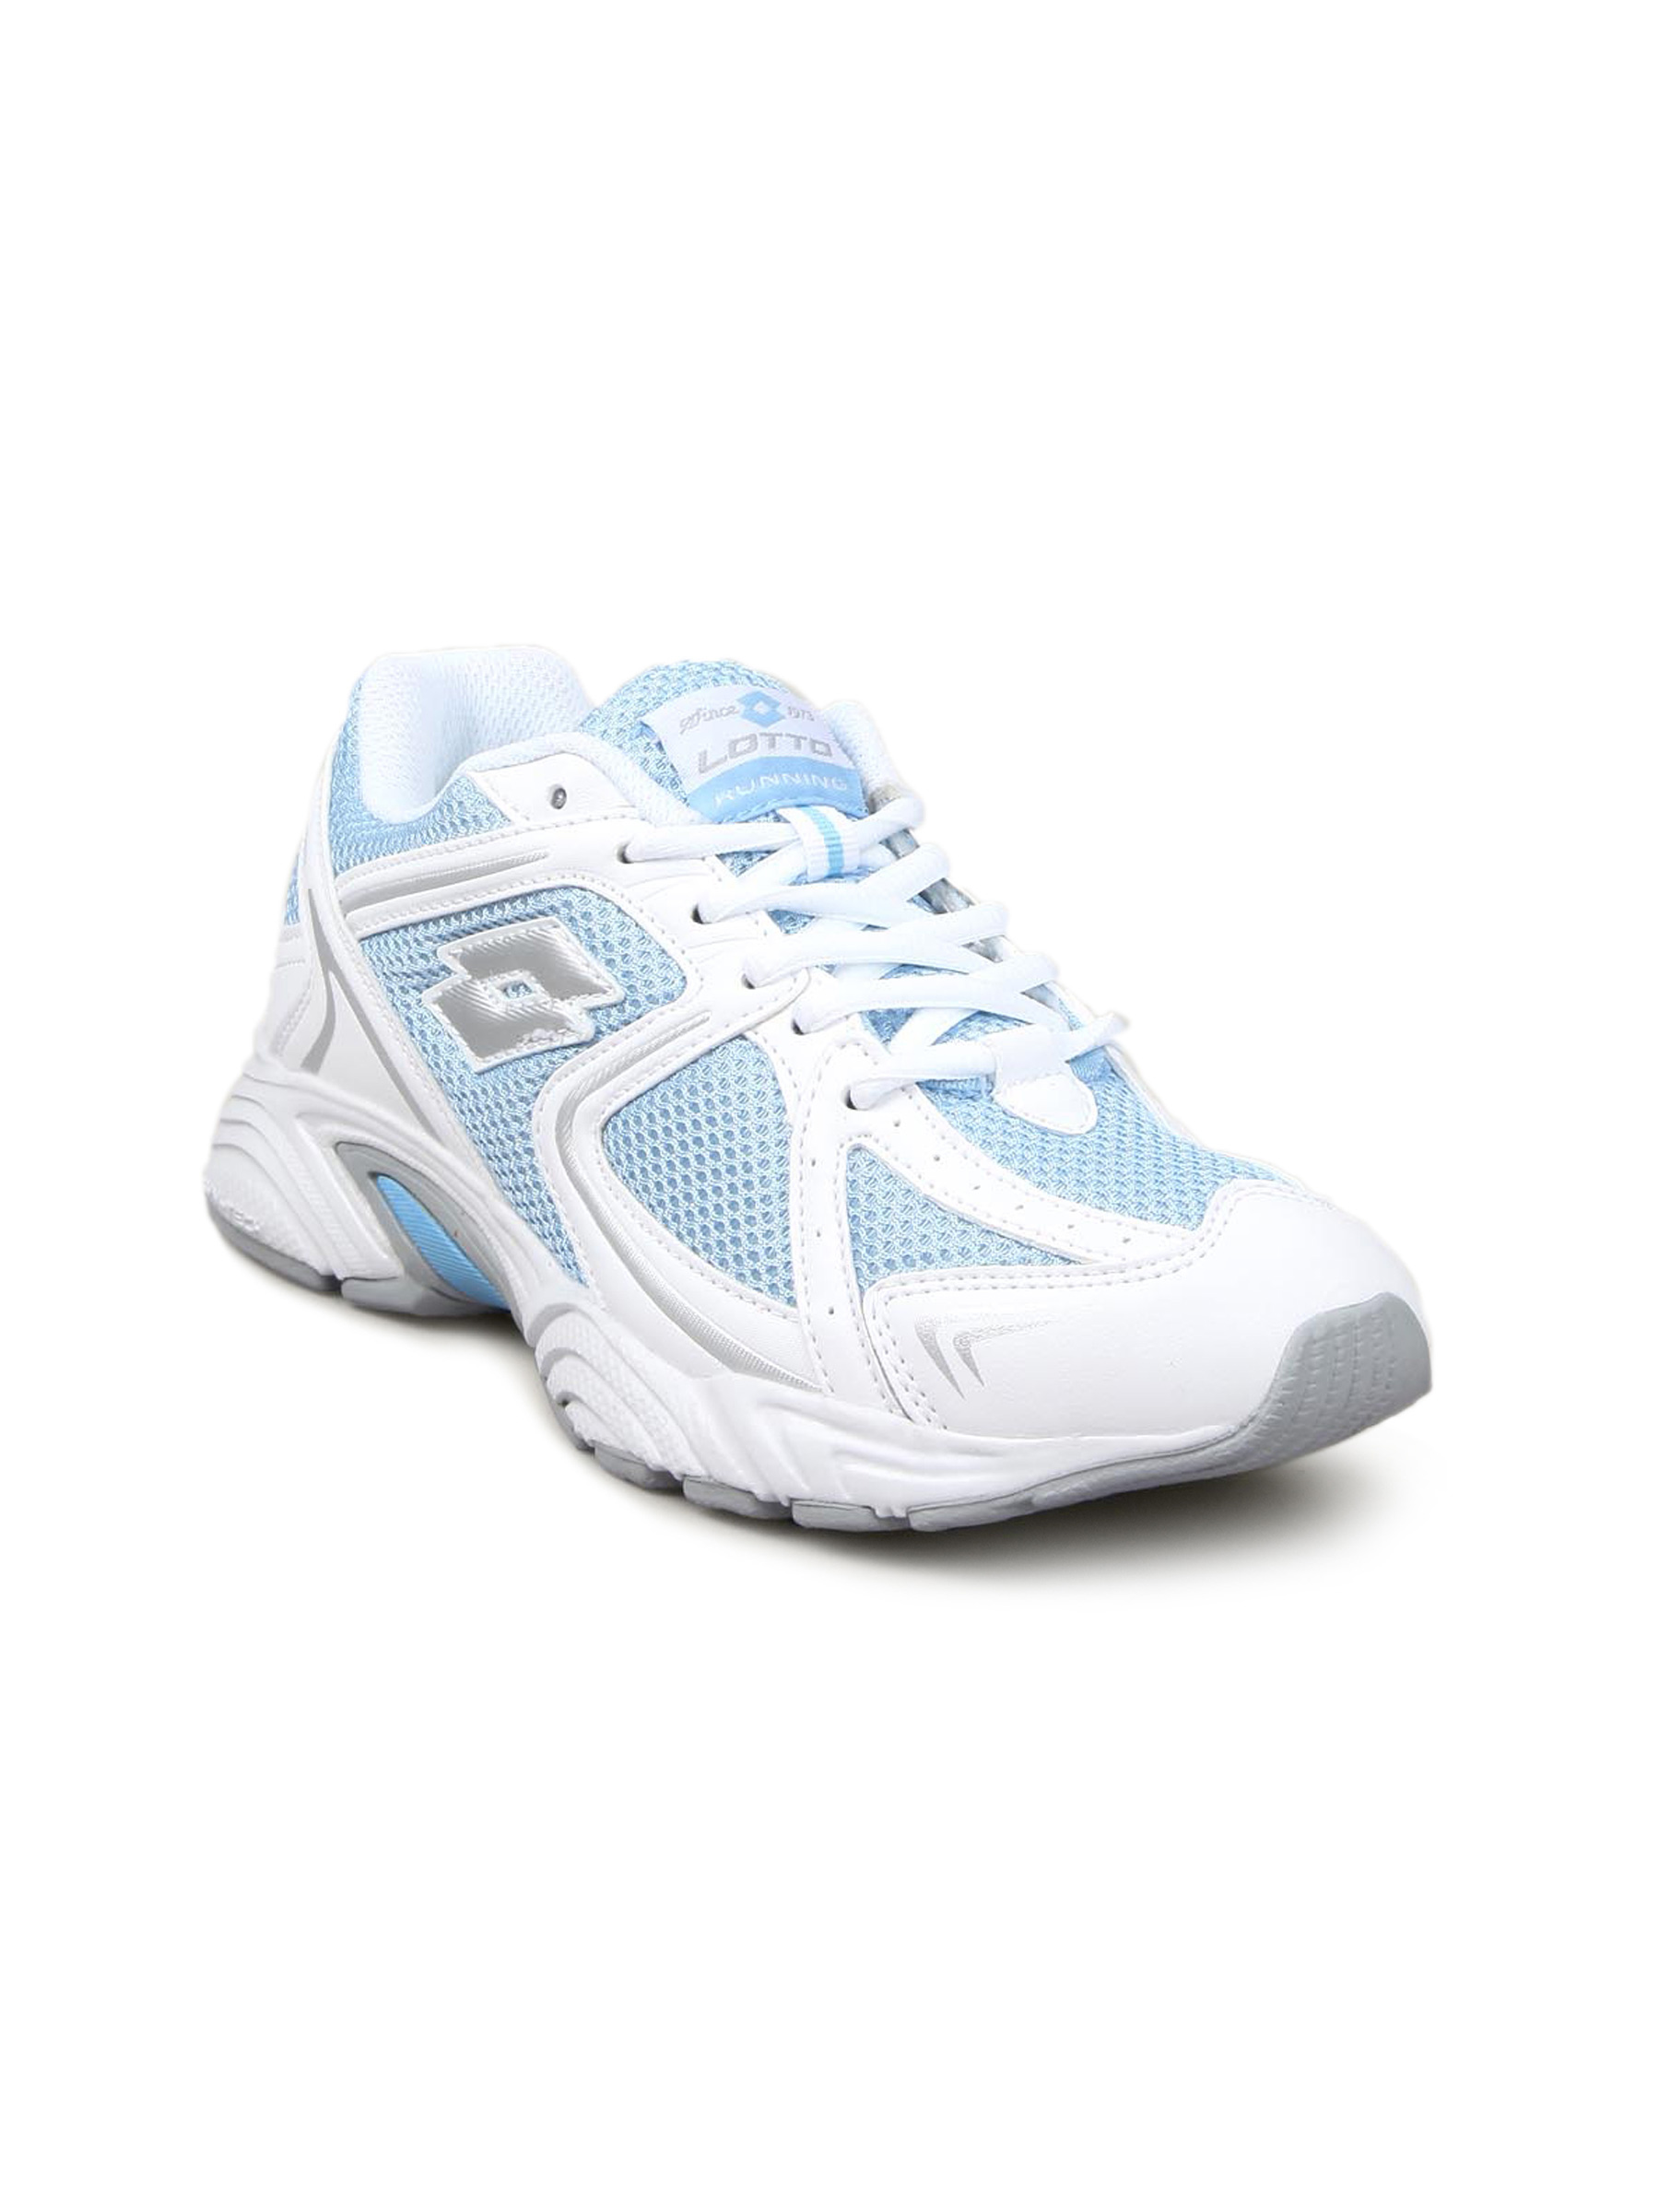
Lotto Women Bilbao Blue White Shoe
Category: Footwear / Shoes / Sports Shoes
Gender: Women
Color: Blue
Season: Summer 2011
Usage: Sports